Cry of Fear

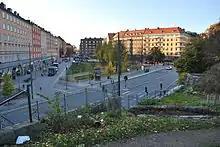
Sankt Eriksplan is the inspiration for Saxon Avenue in "Cry of Fear".

Team Psykskallar (Swedish for "psych heads") consisted of Andreas "ruMpel" Rönnberg (level designer, music, and team leader), James "Minuit" Marchant (programmer, modeler, animator, and team leader), Stig "DragonNOR" Sydtangen (QA tester and voice of Simon), Lasse "BerZerk" Holmen (QA tester and voice of the Doctor), Jordy "Sporkeh" Boerema (weapons animator and modeler), and Aina Hatlevik (voice of Sophie). Rönnberg had previously created the "Half-Life" horror mod "Afraid of Monsters" (2005) by himself when he was 13 years old. The concept for "Cry of Fear" started when Rönnberg, who was going through a difficult time in his life, wanted to make "something damn sick and scary" and asked his friend Marchant to join him. The two began working on the project together, then later sought more people for their team.